Strathcona (provincial electoral district)

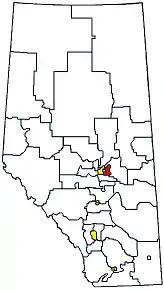
2004 boundaries

Strathcona was a provincial electoral district in Alberta, Canada, mandated to return a single member to the Legislative Assembly of Alberta using the first past the post method of voting from 1905 to 1913 and again from 2004 to 2012.